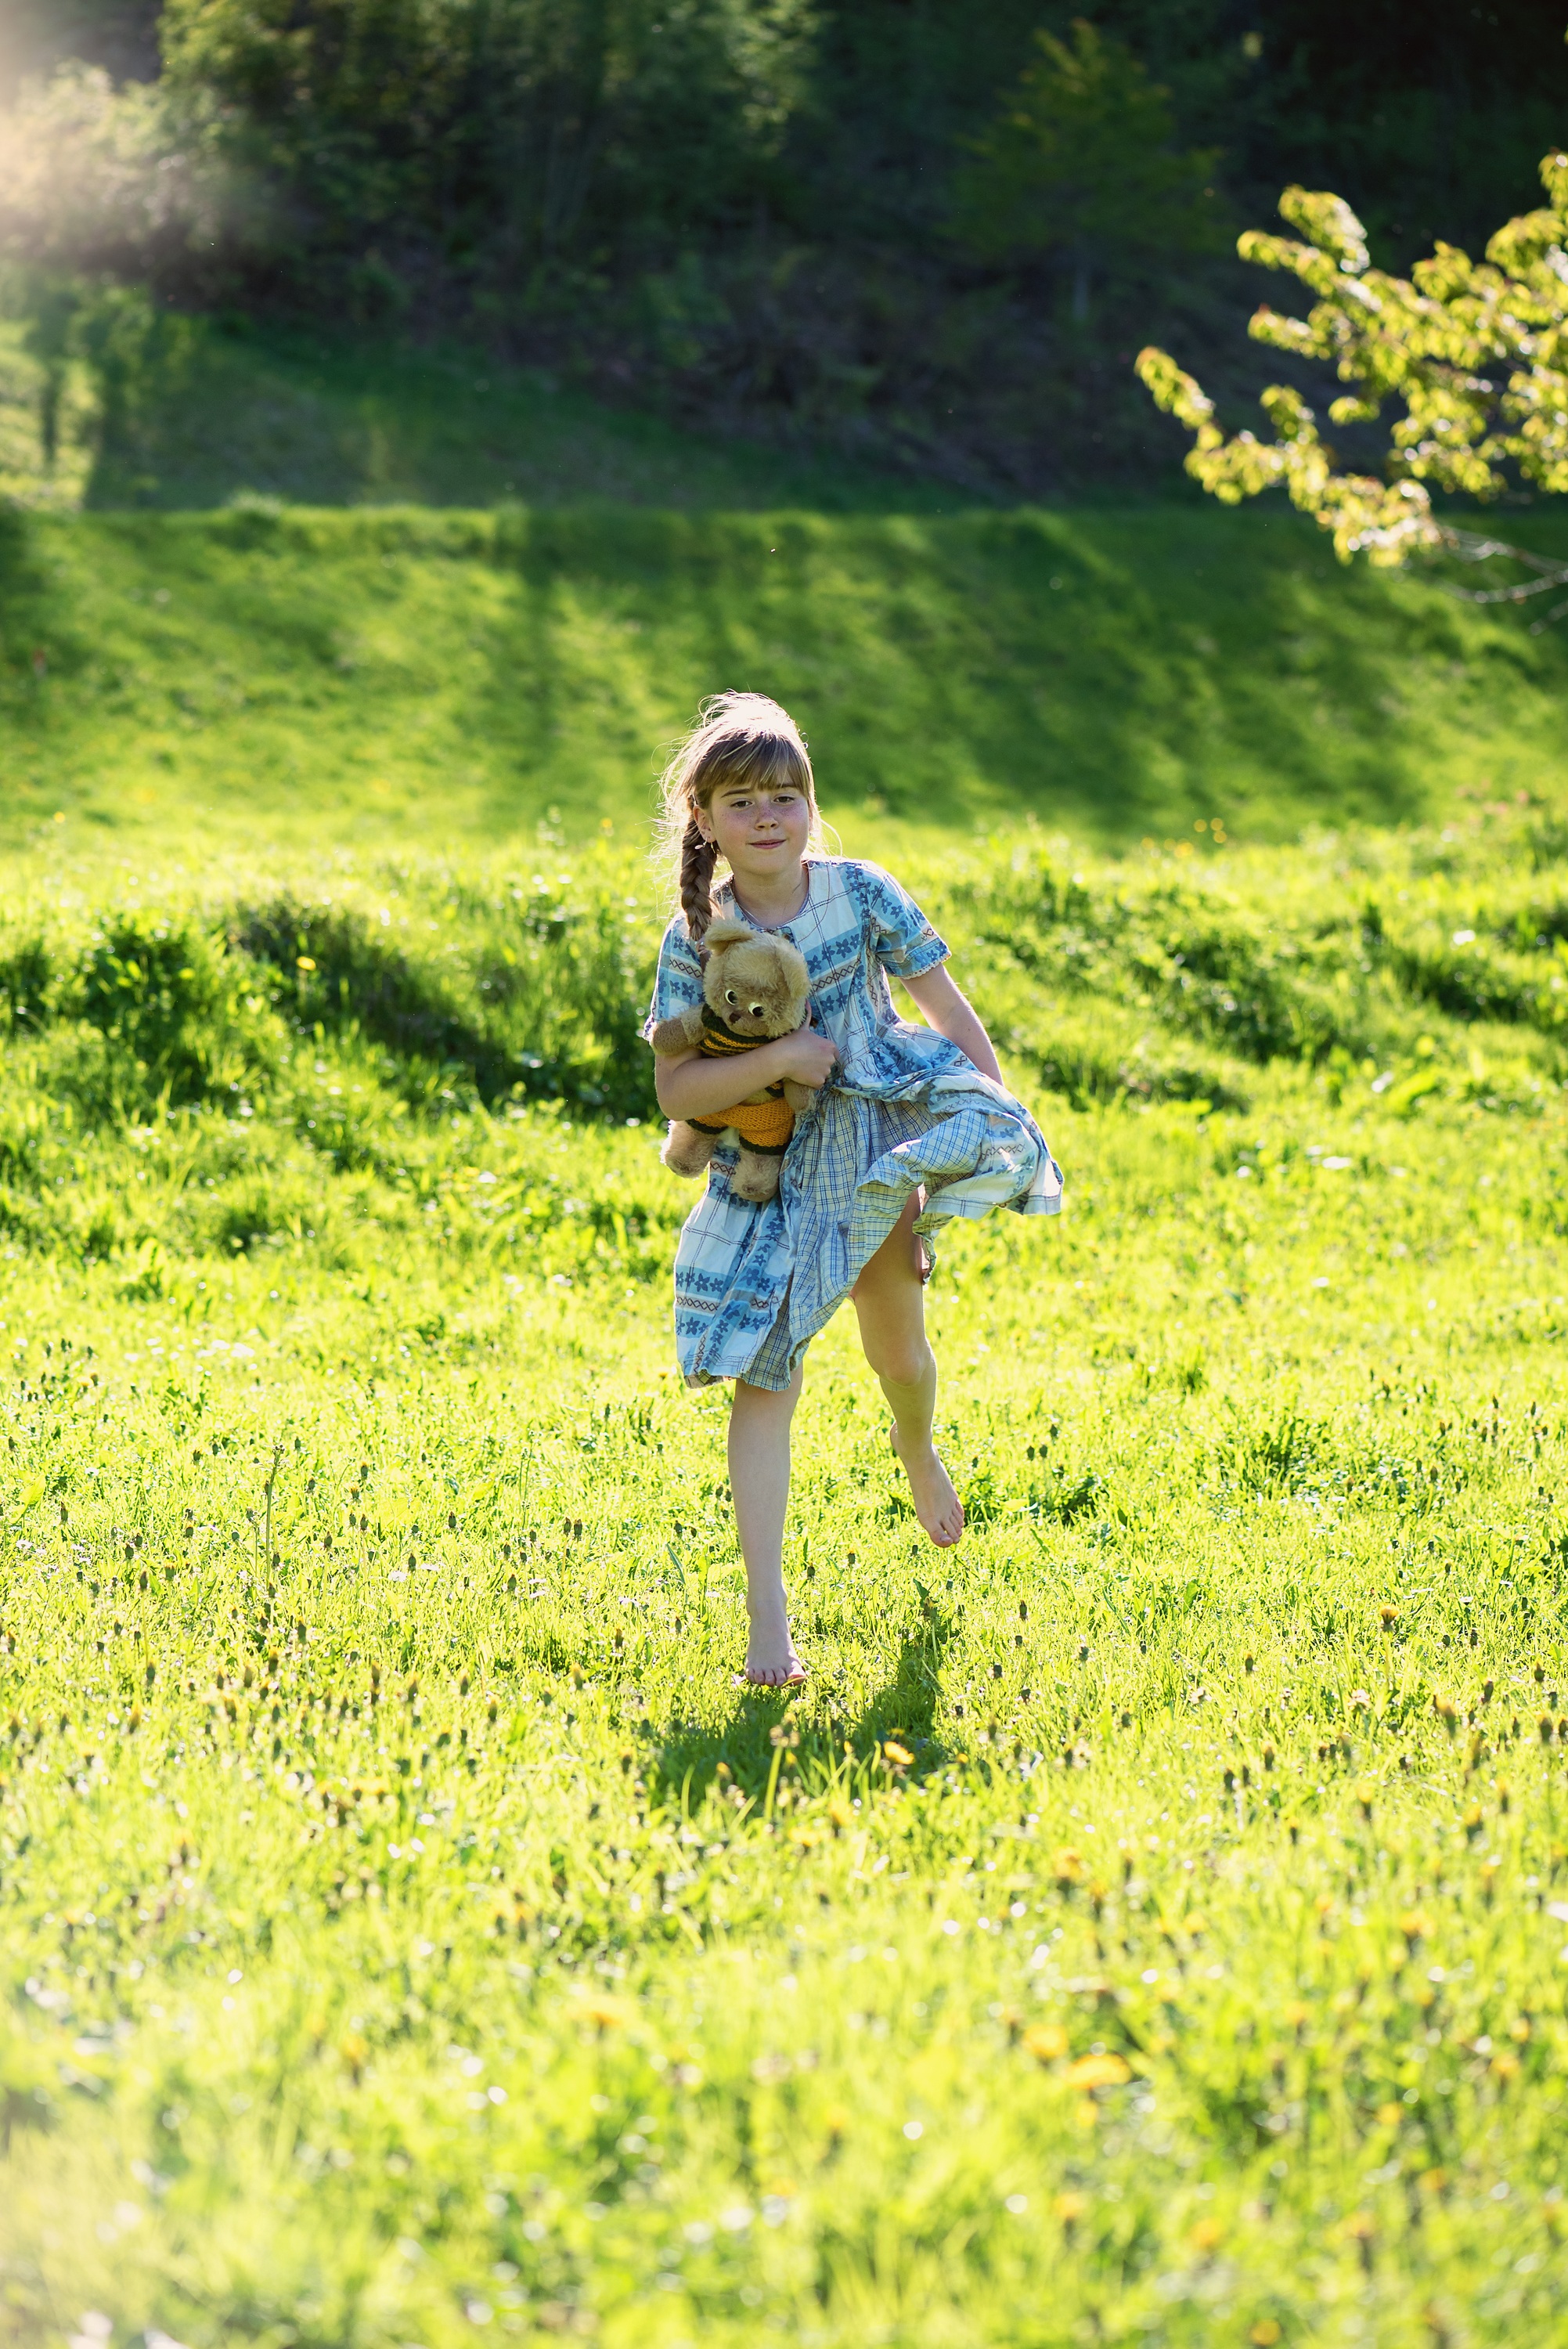
nature, grass, walking, person, girl, sunshine, field, lawn, meadow, sunlight, flower, run, green, autumn, child, human, teddy bear, dress, grassland, out, woodland, habitat, teddy, rural area, natural environment